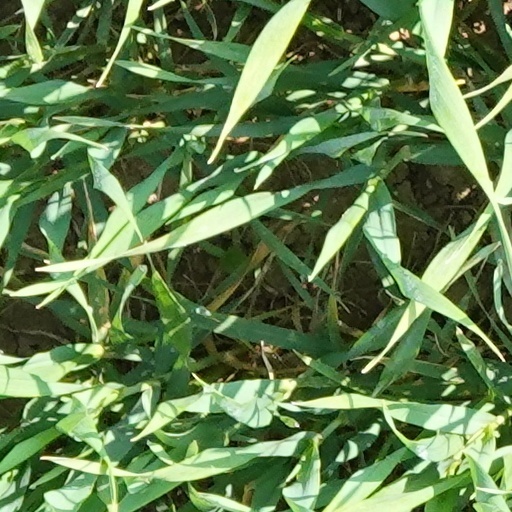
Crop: wheat